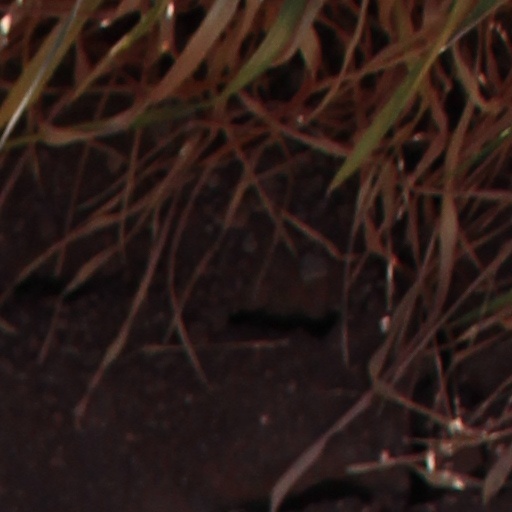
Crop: wheat